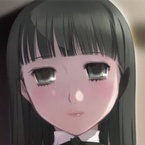
Portrait style: Anime Portrait